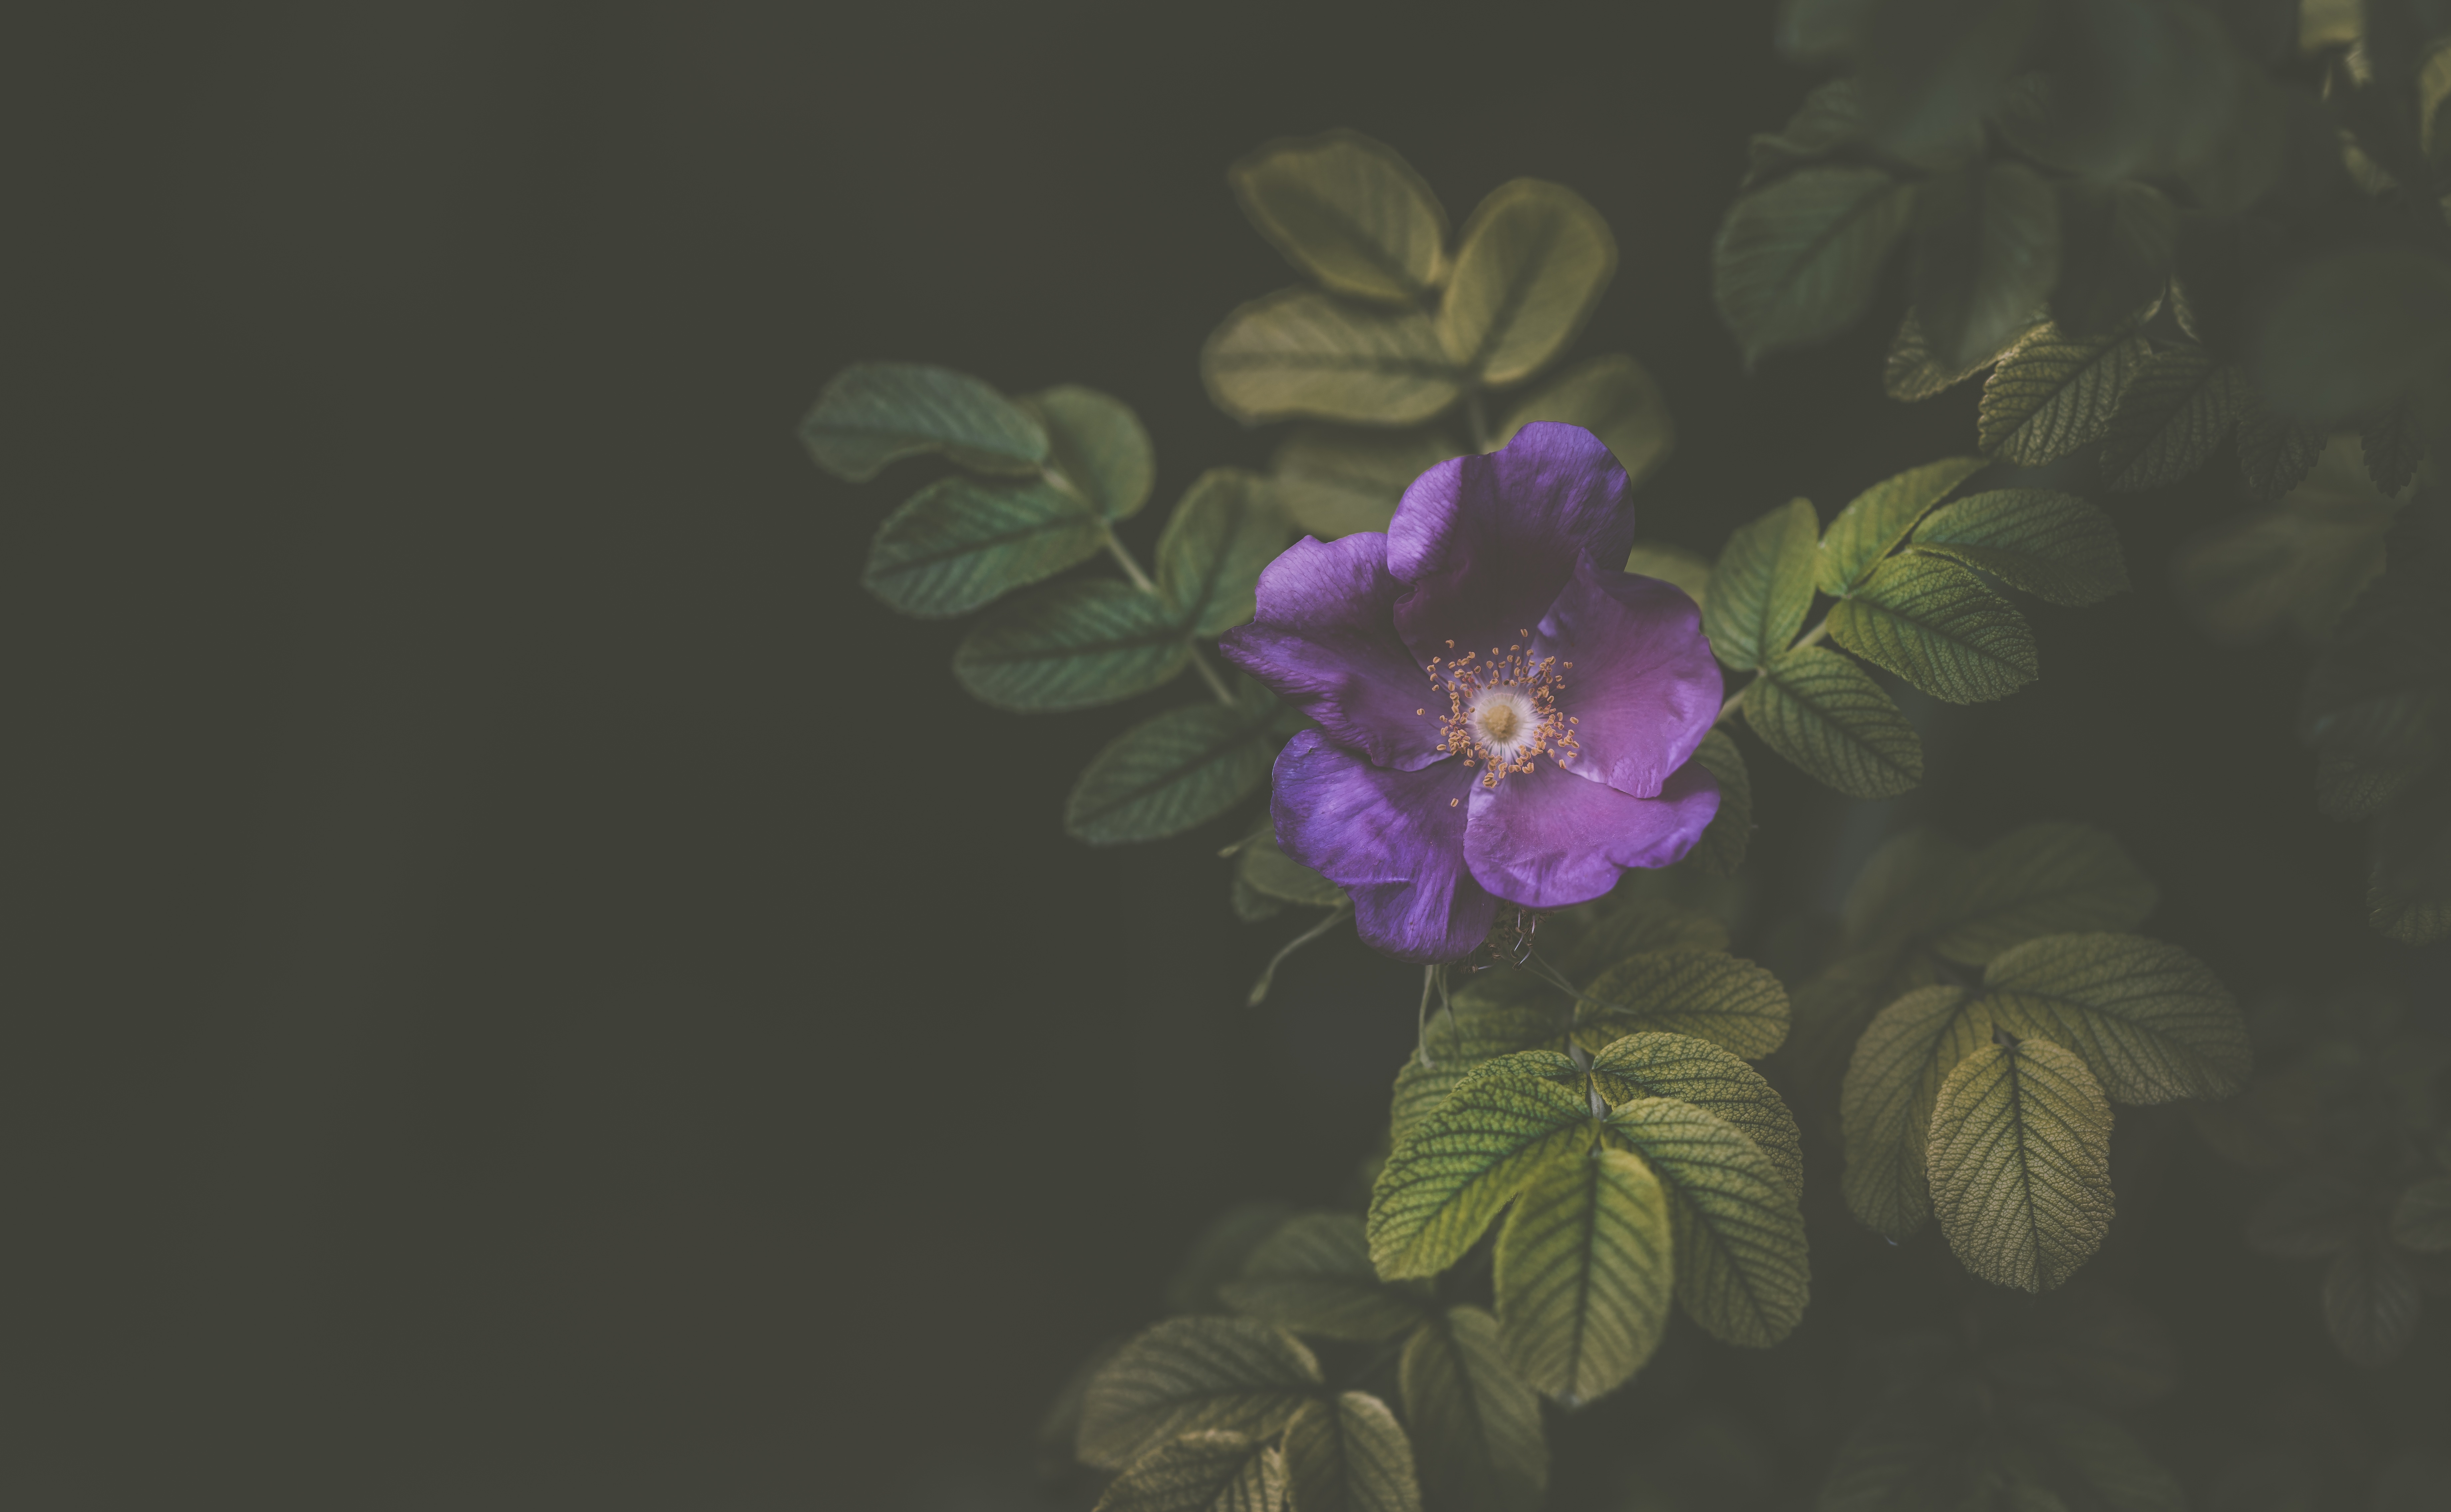
blossom, plant, leaf, flower, petal, botany, flora, wildflower, macro photography, flowering plant, computer wallpaper, land plant